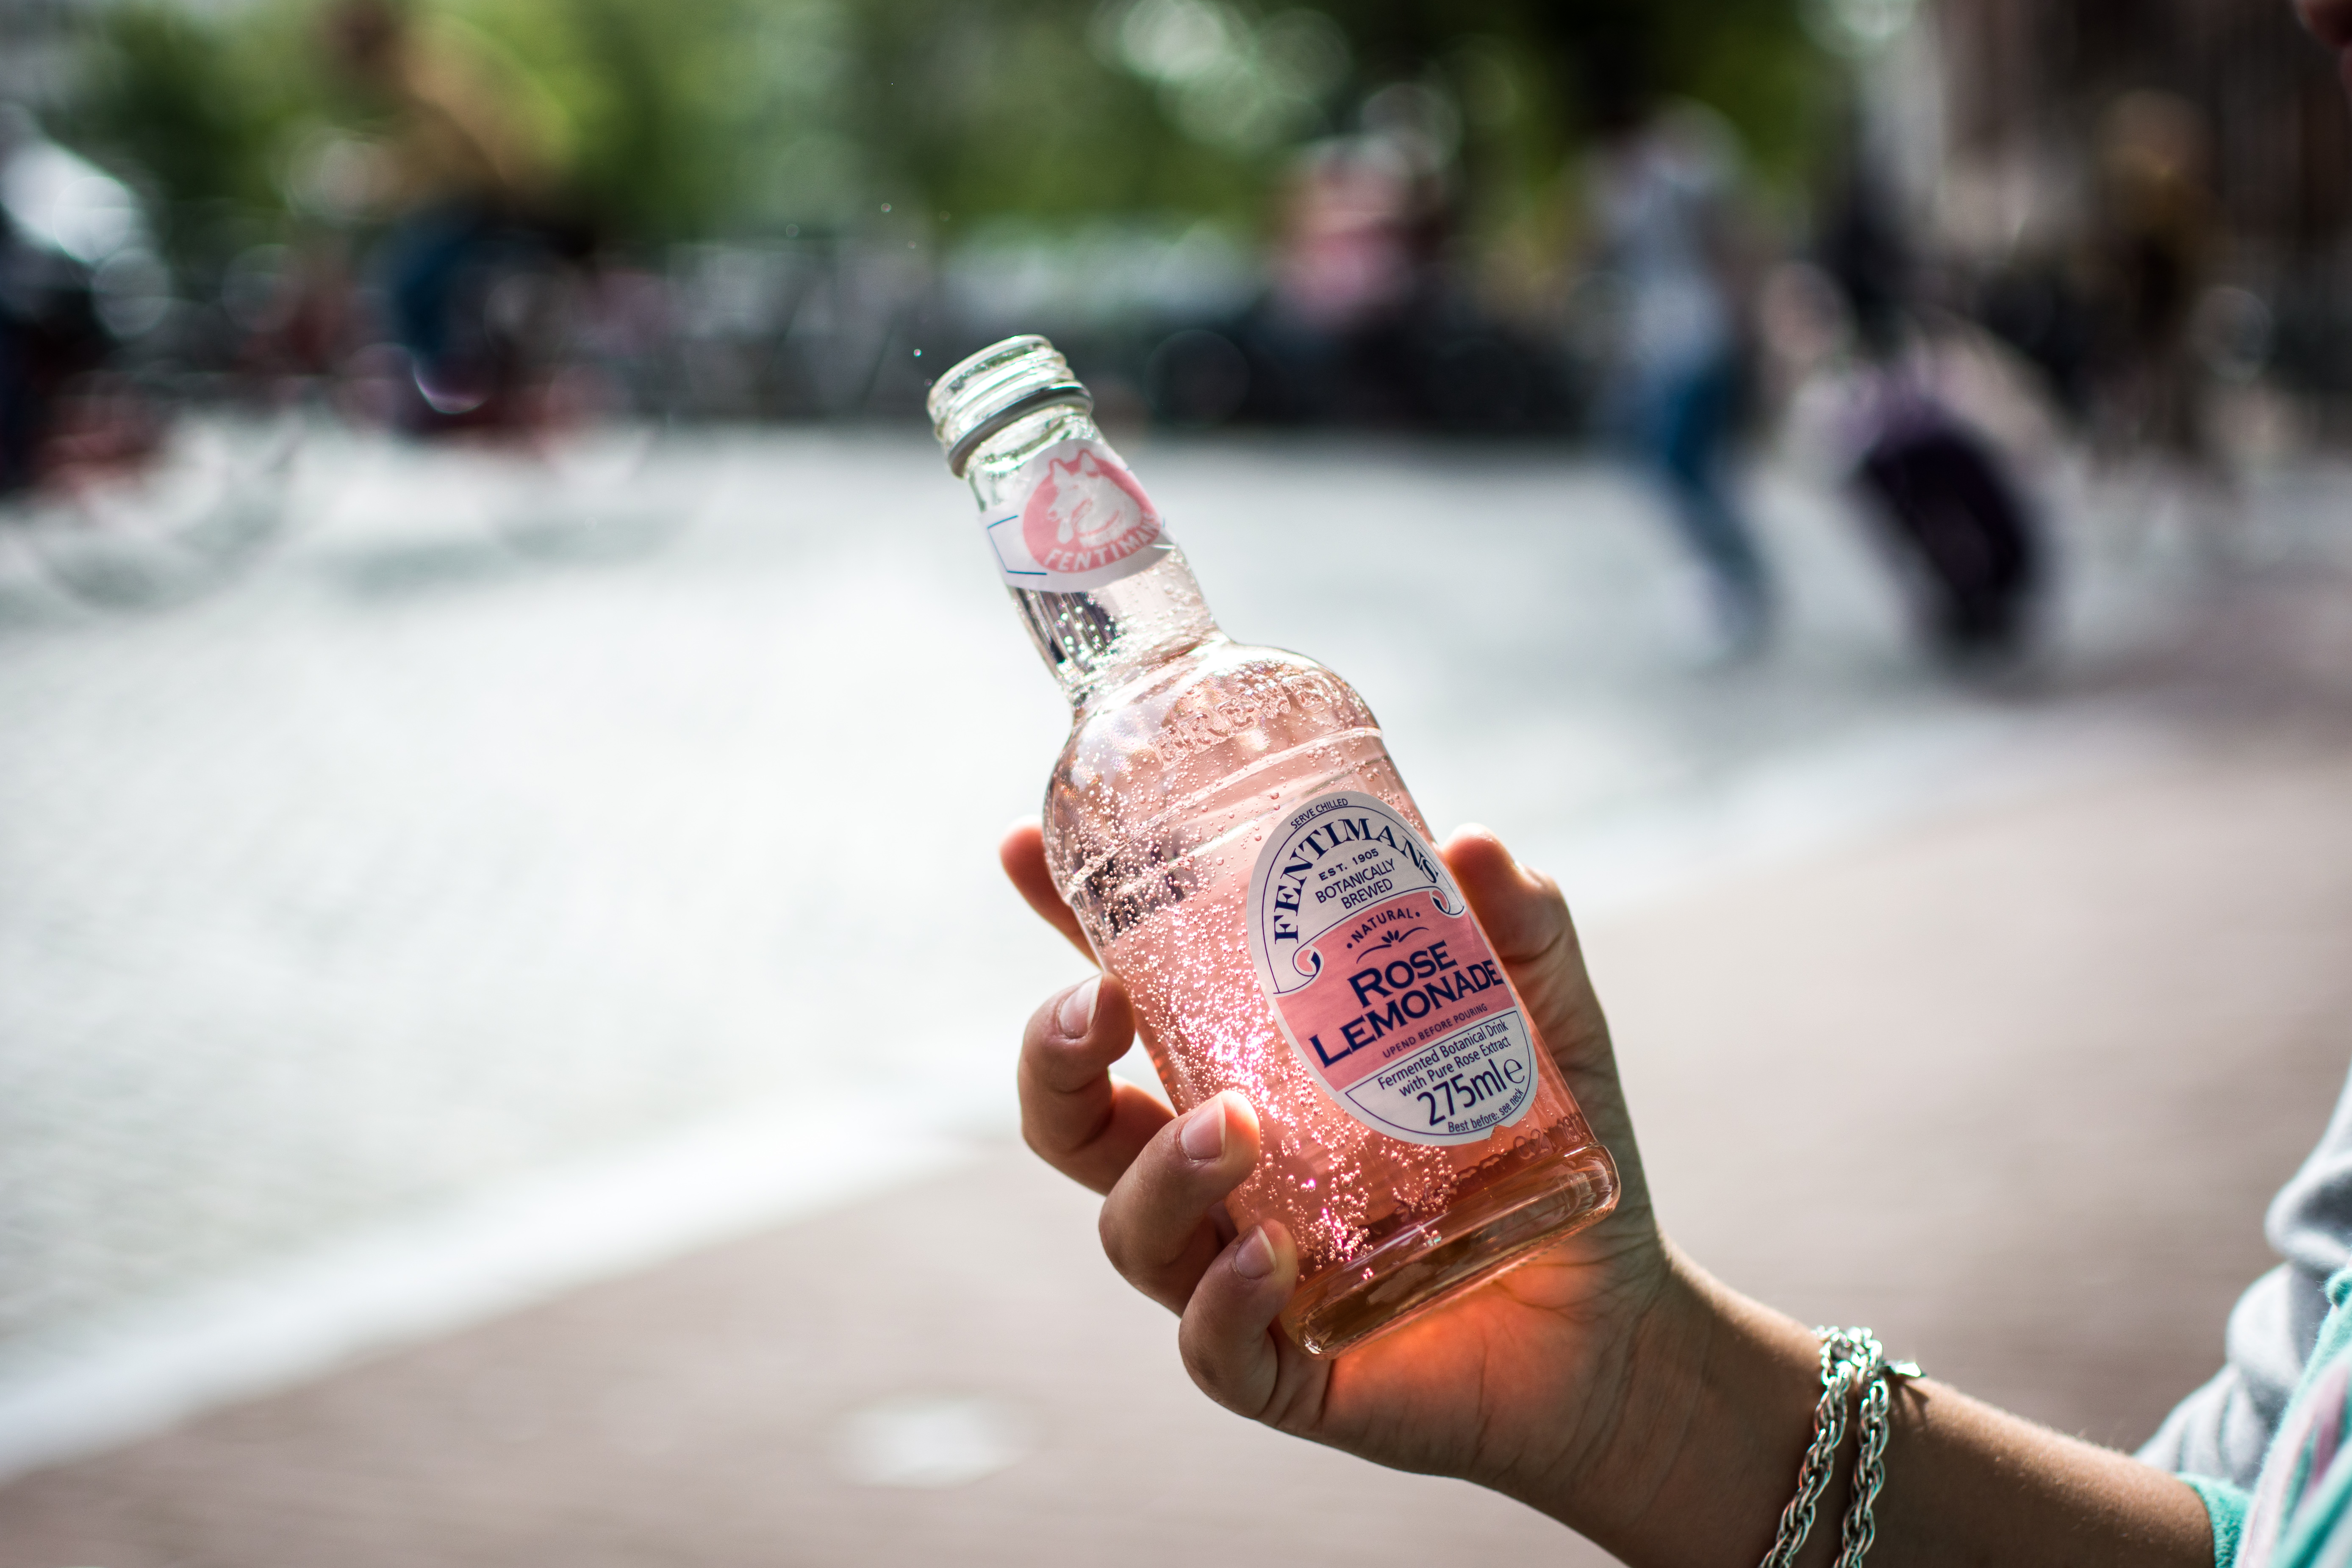
drink, liqueur, alcohol, hand, finger, nail, bottle, distilled beverage